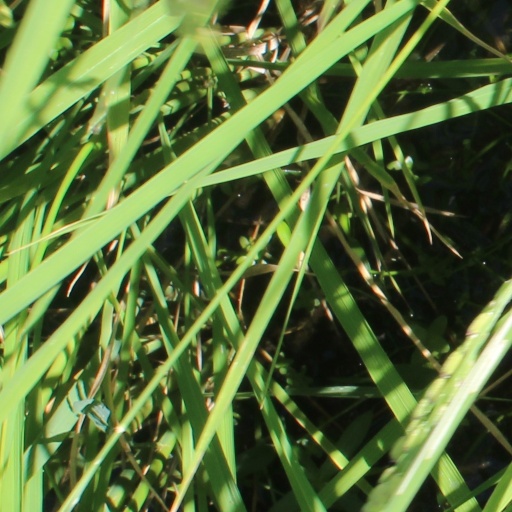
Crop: rice